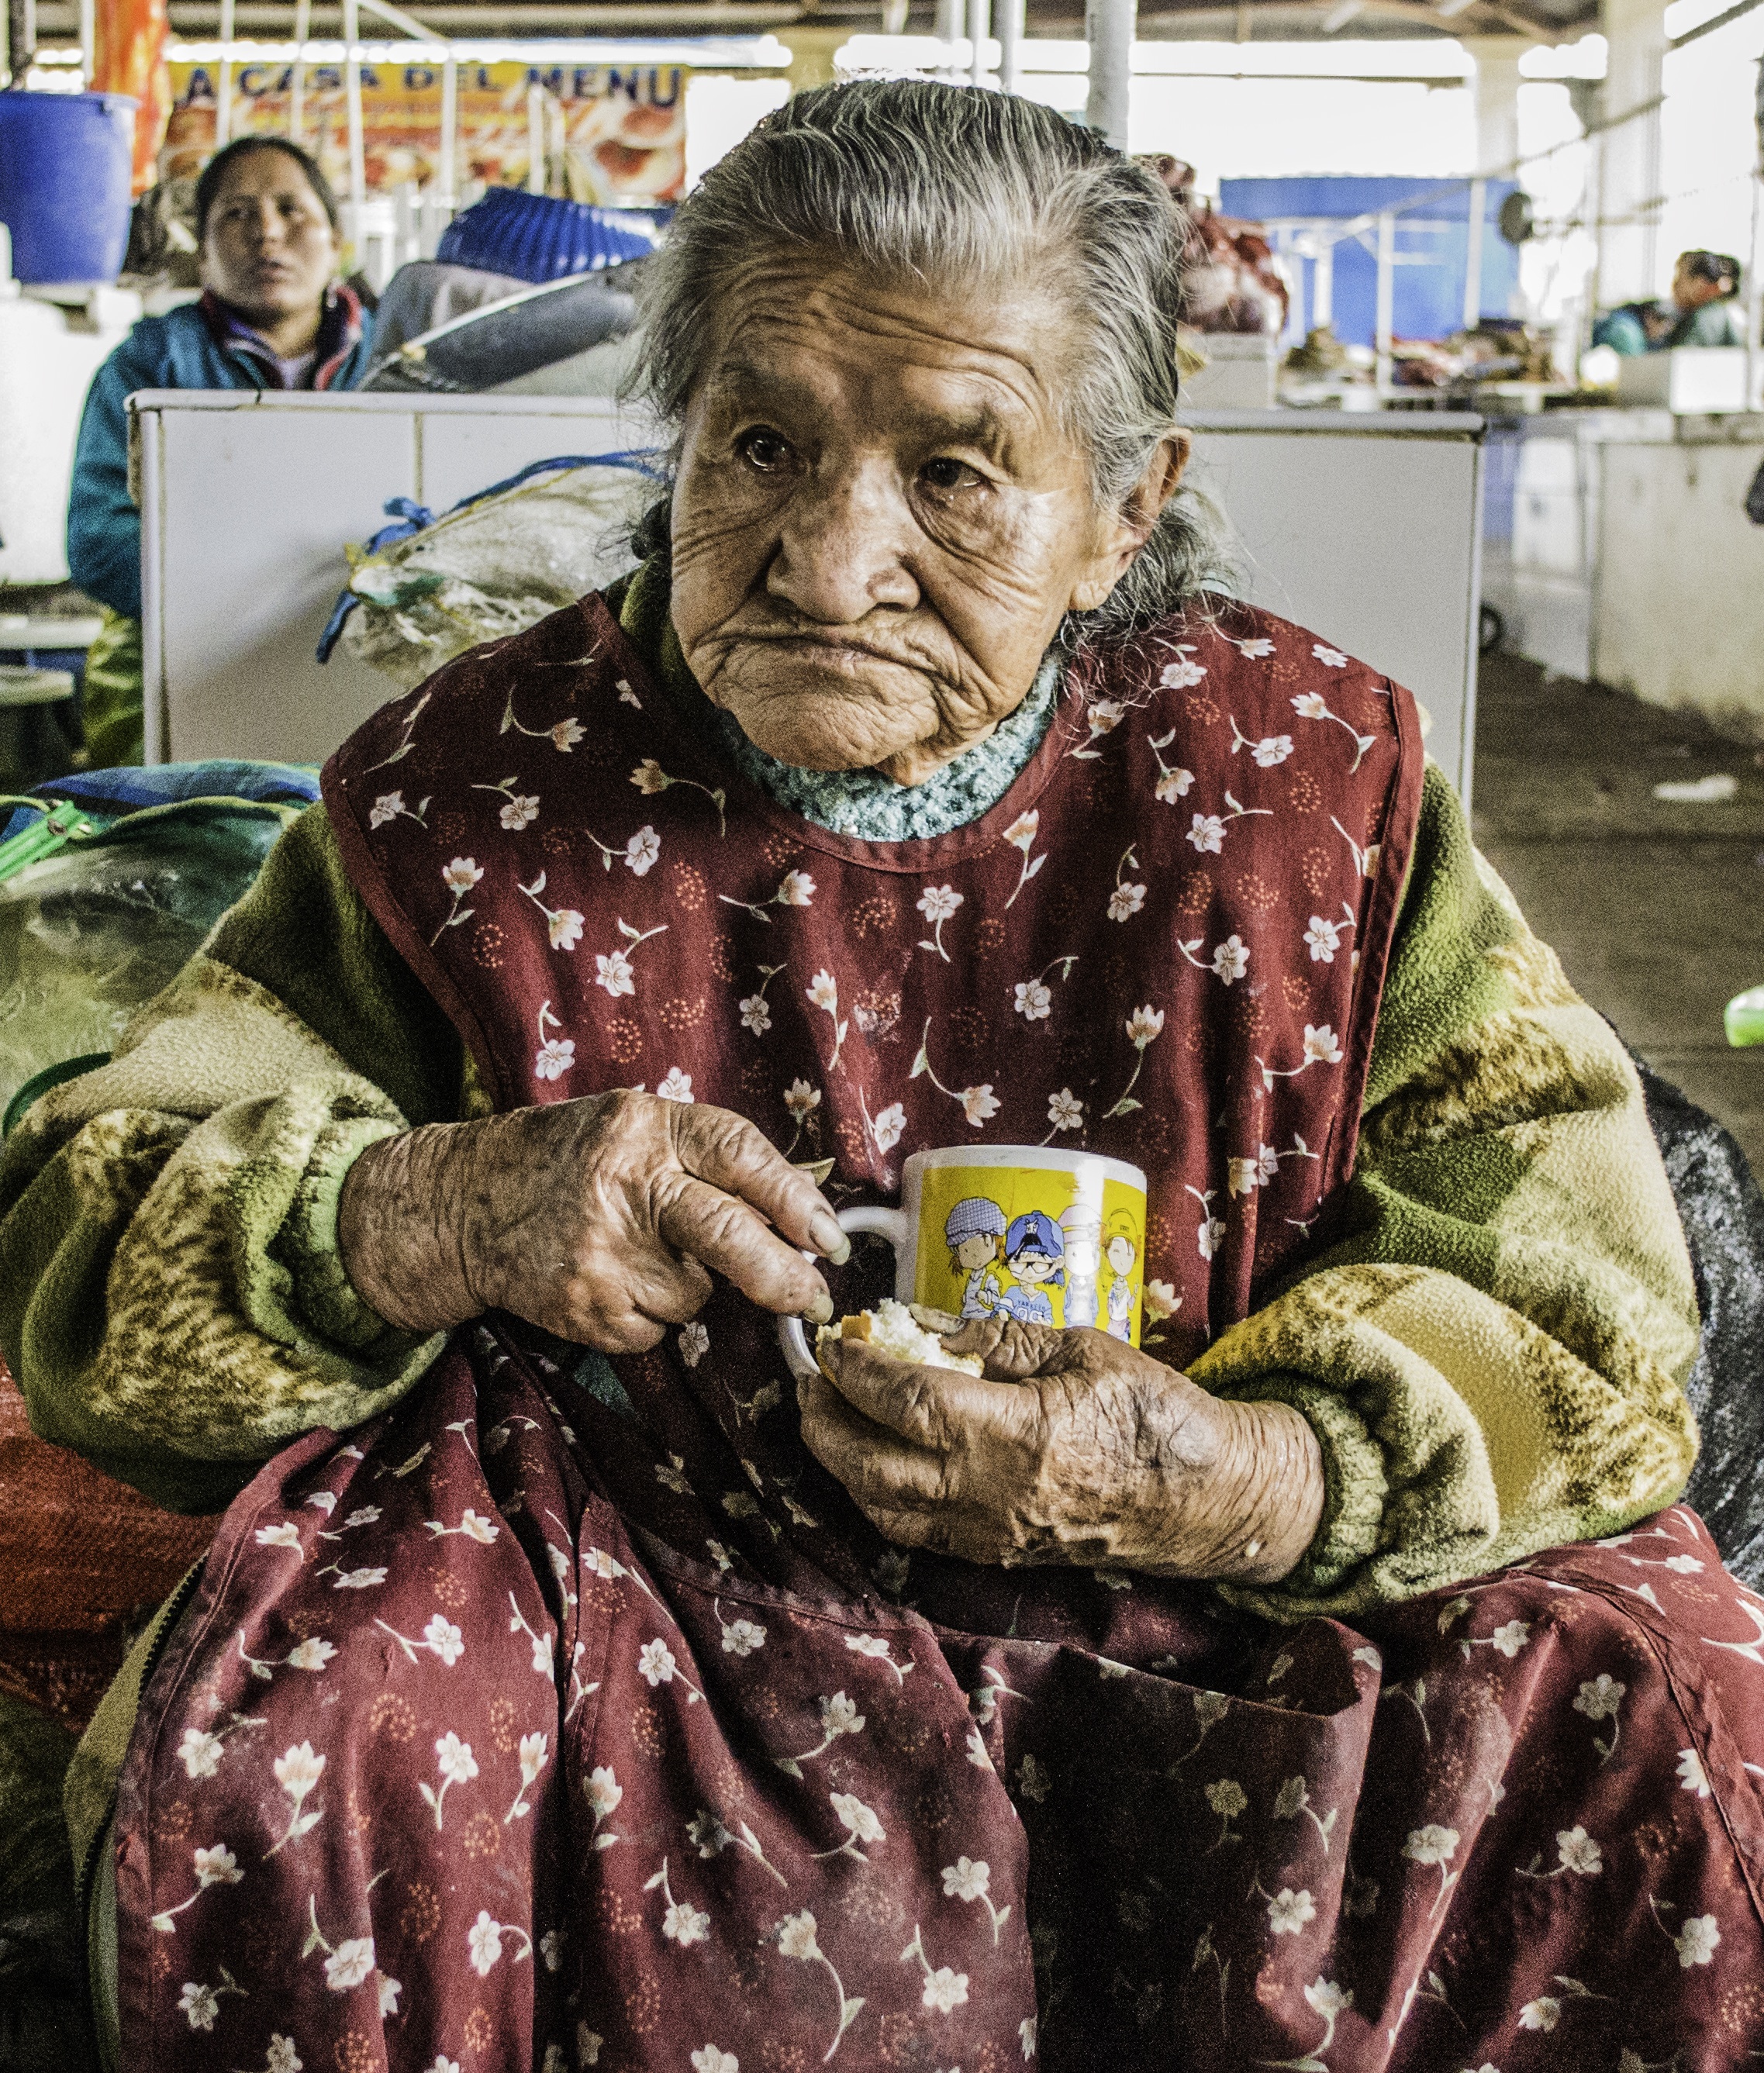
person, coffee, people, woman, old, female, child, bread, peru, old lady, art, elderly, peruvian